Frank William La Rue

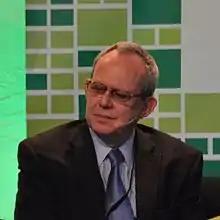
Stockholm Internet Forum 2015

Frank La Rue (born 1952) is a Guatemalan labor and human rights law expert and served as United Nations Special Rapporteur on the promotion and protection of the right to freedom of opinion and expression, from August 2008 to August 2014. Along with American human rights attorneys Anna Gallagher and Wallie Mason, Mr. La Rue is the founder of the Center for Legal Action for Human Rights (CALDH) and has been involved in the promotion of human rights for over 25 years. He was nominated for (but did not win) the 2004 Nobel Peace Prize by Mairead Corrigan, Northern Irish peace activist and 1976 laureate. Mr La Rue was previously the executive director of Robert F. Kennedy Human Rights Europe. He has also served as Assistant Director-General for Communication and Information at UNESCO.